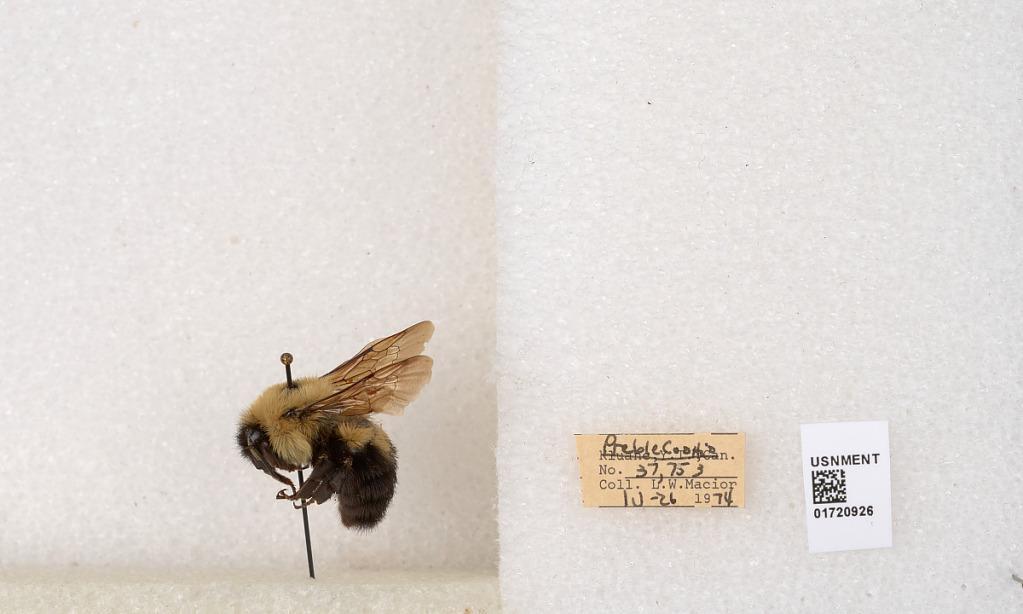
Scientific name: Bombus bimaculatus Cresson
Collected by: L. Macior
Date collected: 1974-4-26
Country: United States
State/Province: Ohio
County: Preble
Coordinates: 39.7416, -84.648